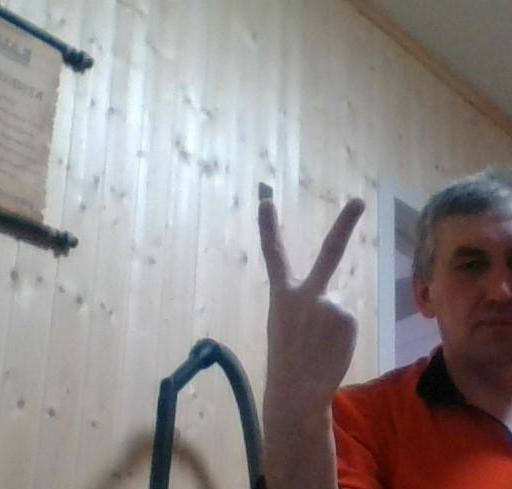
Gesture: peace_inverted